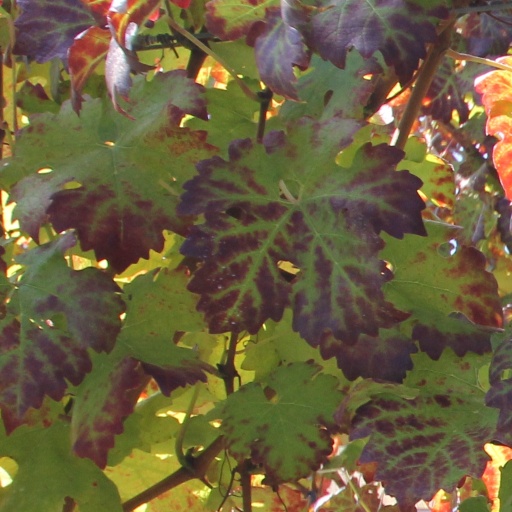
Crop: grape